Taíno ritual seat

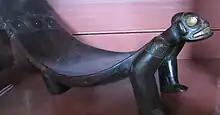
Closer view of the seat's carved figure.

Some of the first people that Christopher Columbus met in the American continent were the Taino people. Their 7,000-year-old civilisation did not benefit from pre-colonial contact as many were later enslaved or died of disease. It was noted by early explorers that some of their time the Taino people were using hallucinogenic drugs. The drug and the pipes that were used are called cohoba. It is likely that one of these chiefs used this seat to smoke these drugs. The British Museum's seat has a bowl above the figures head, which may have been used to hold cohoba during rituals involving the Zemi gods.